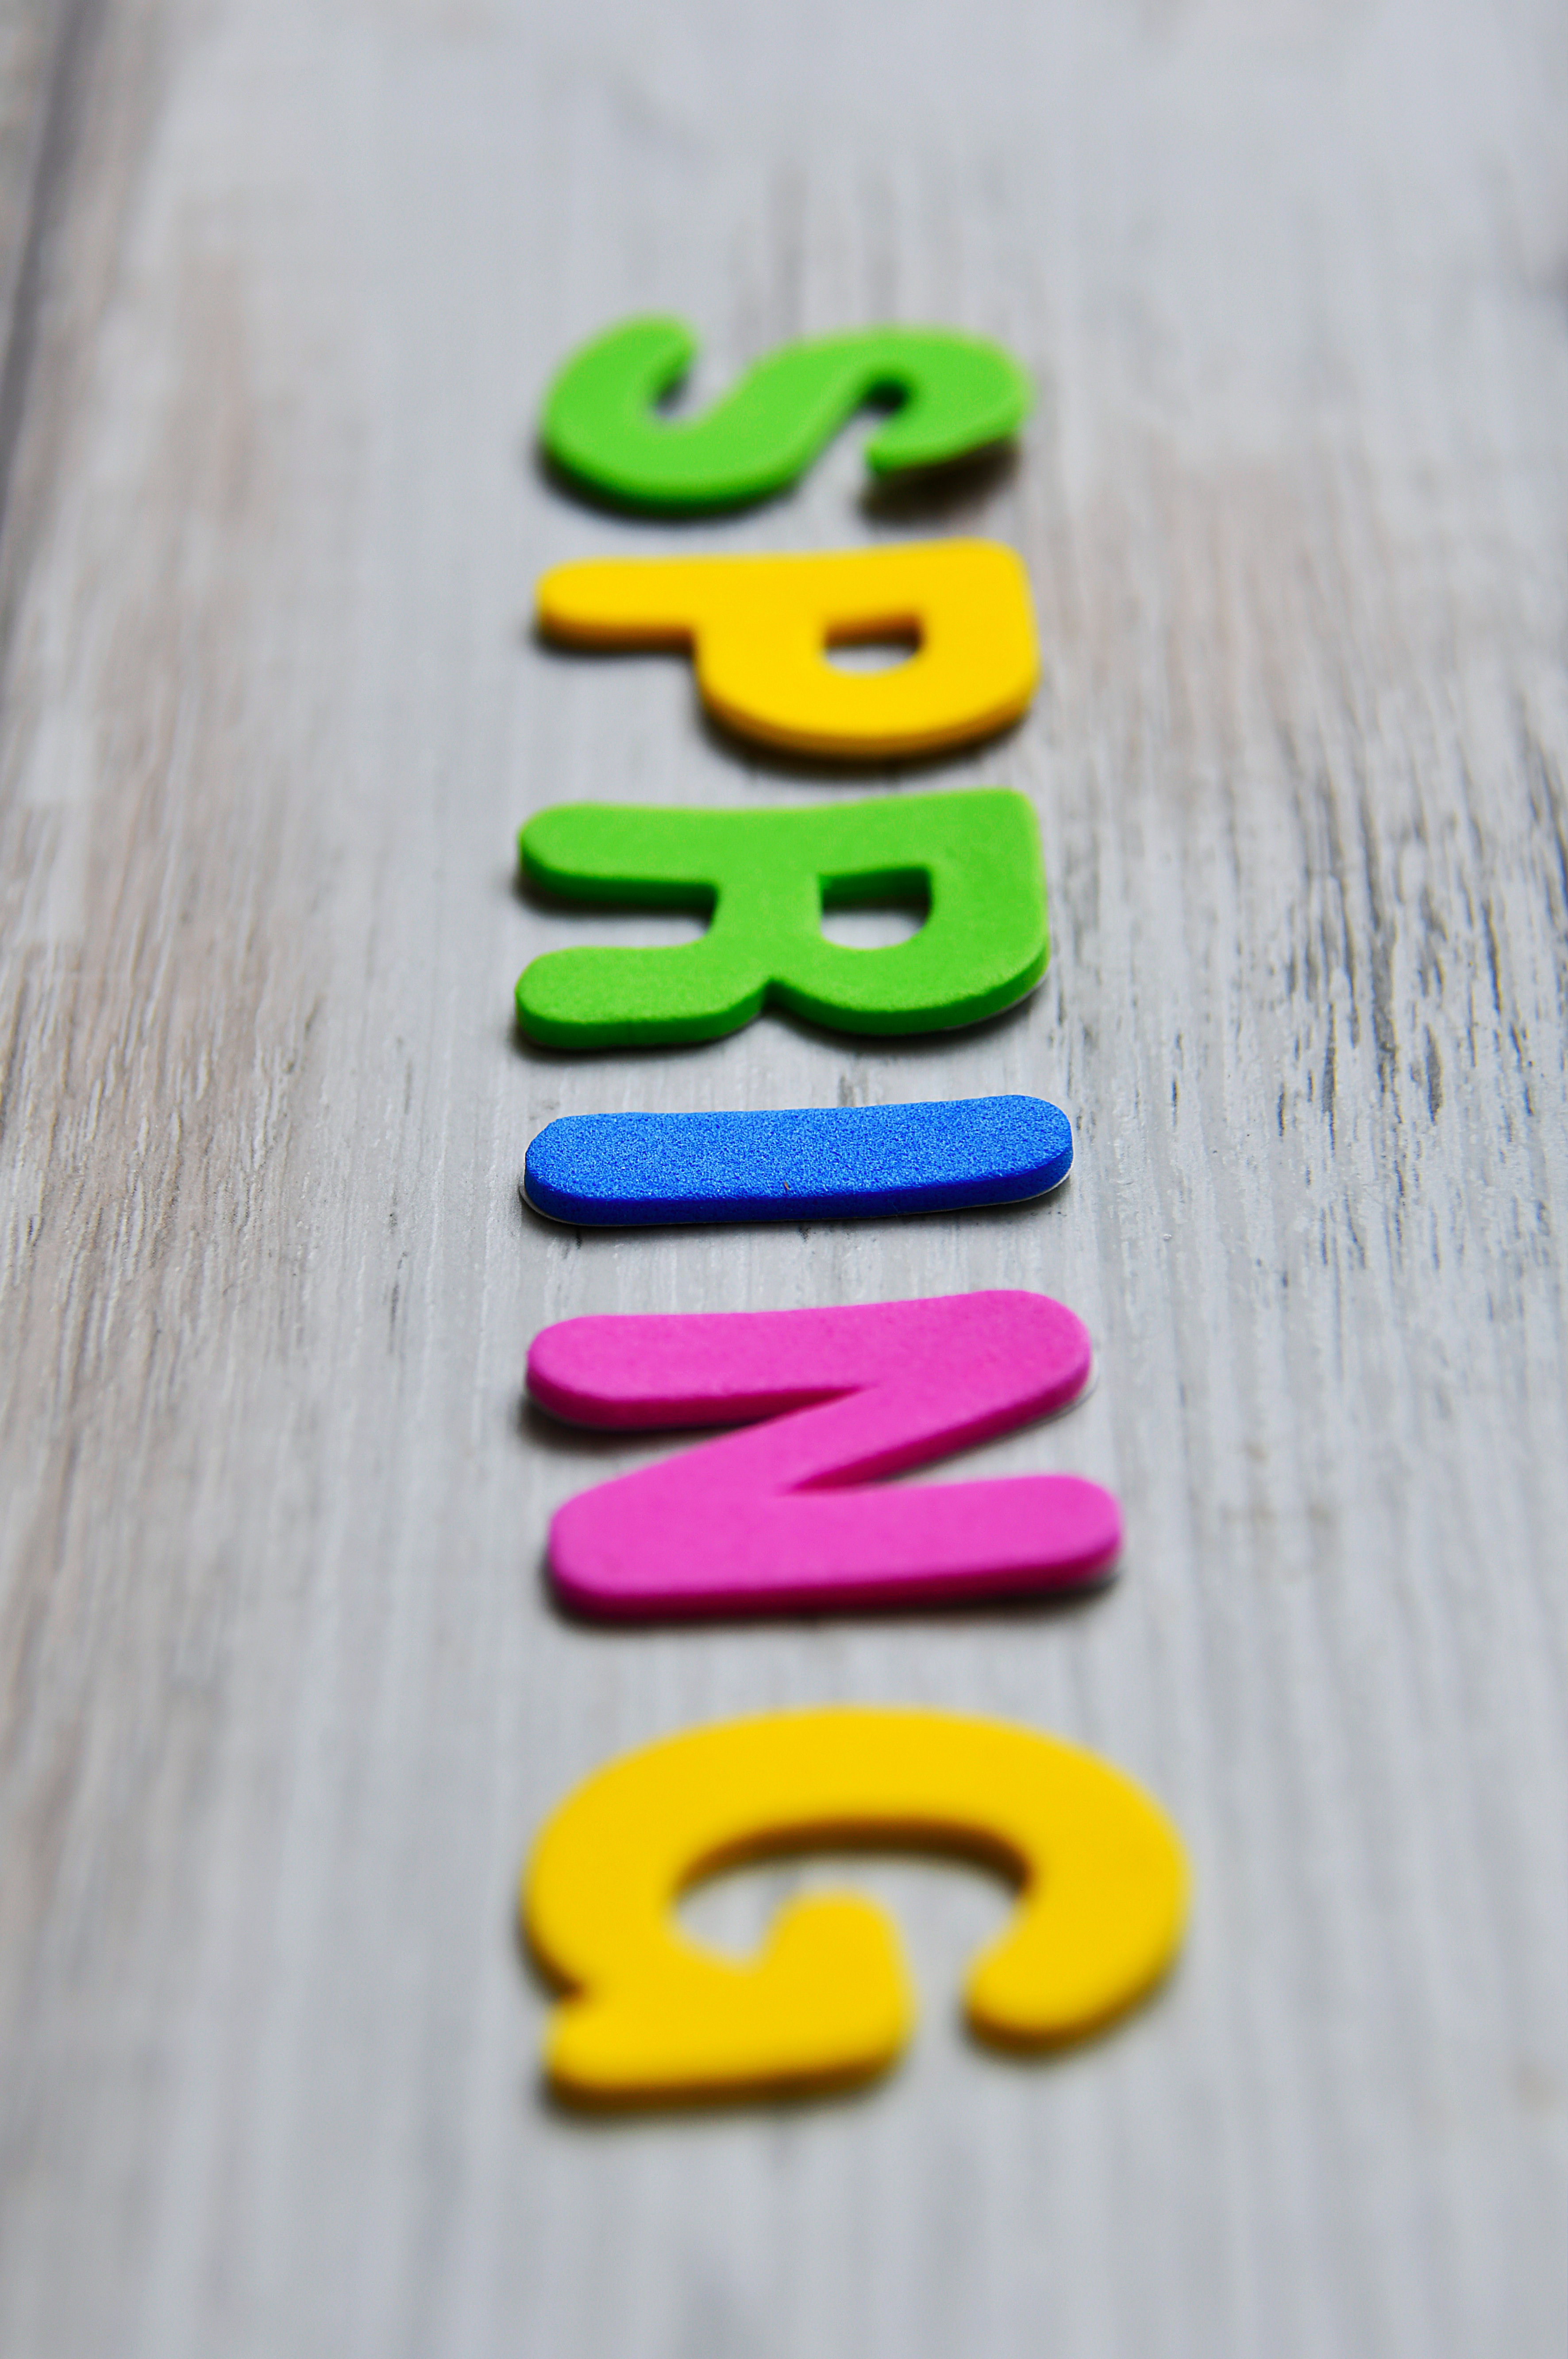
background, white, plastic, isolated, colorful, object, alphabets, play, education, childhood, cut, toy, cutout, learn, letters, language, studio, life, vertical, shot, still, colors, knowledge, pieces, text, alphabet, concept, word, letter, yellow, wood, school, wooden, sign, design, color, symbol, green, preschool, red, blue, shape, product, font, play doh, smile, electric blue, number, Colorfulness, t shirt